Banana

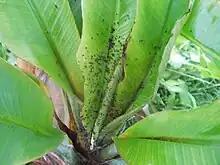
Colony of banana aphids ("Pentalonia nigronervosa"), vector of banana bunchy top virus

Among the main insect pests of banana cultivation are two beetles that cause substantial economic losses, the banana borer "Cosmopolites sordidus" and the banana stem weevil "Odoiporus longicollis". Other significant pests include aphids and scarring beetles.